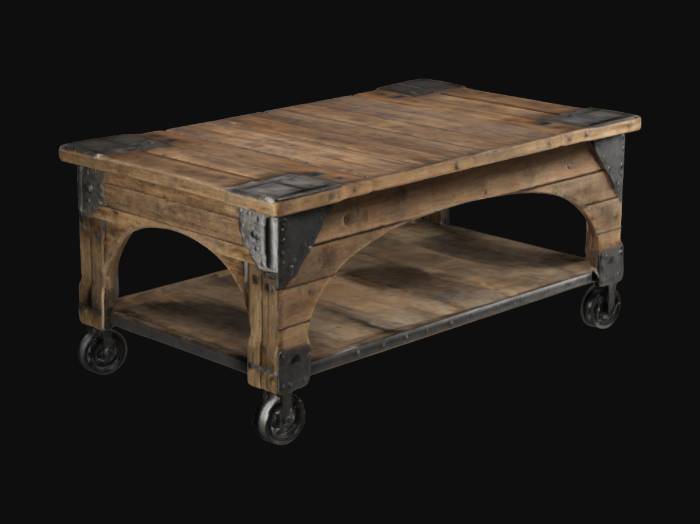
미적 점수 (1~10점): 6